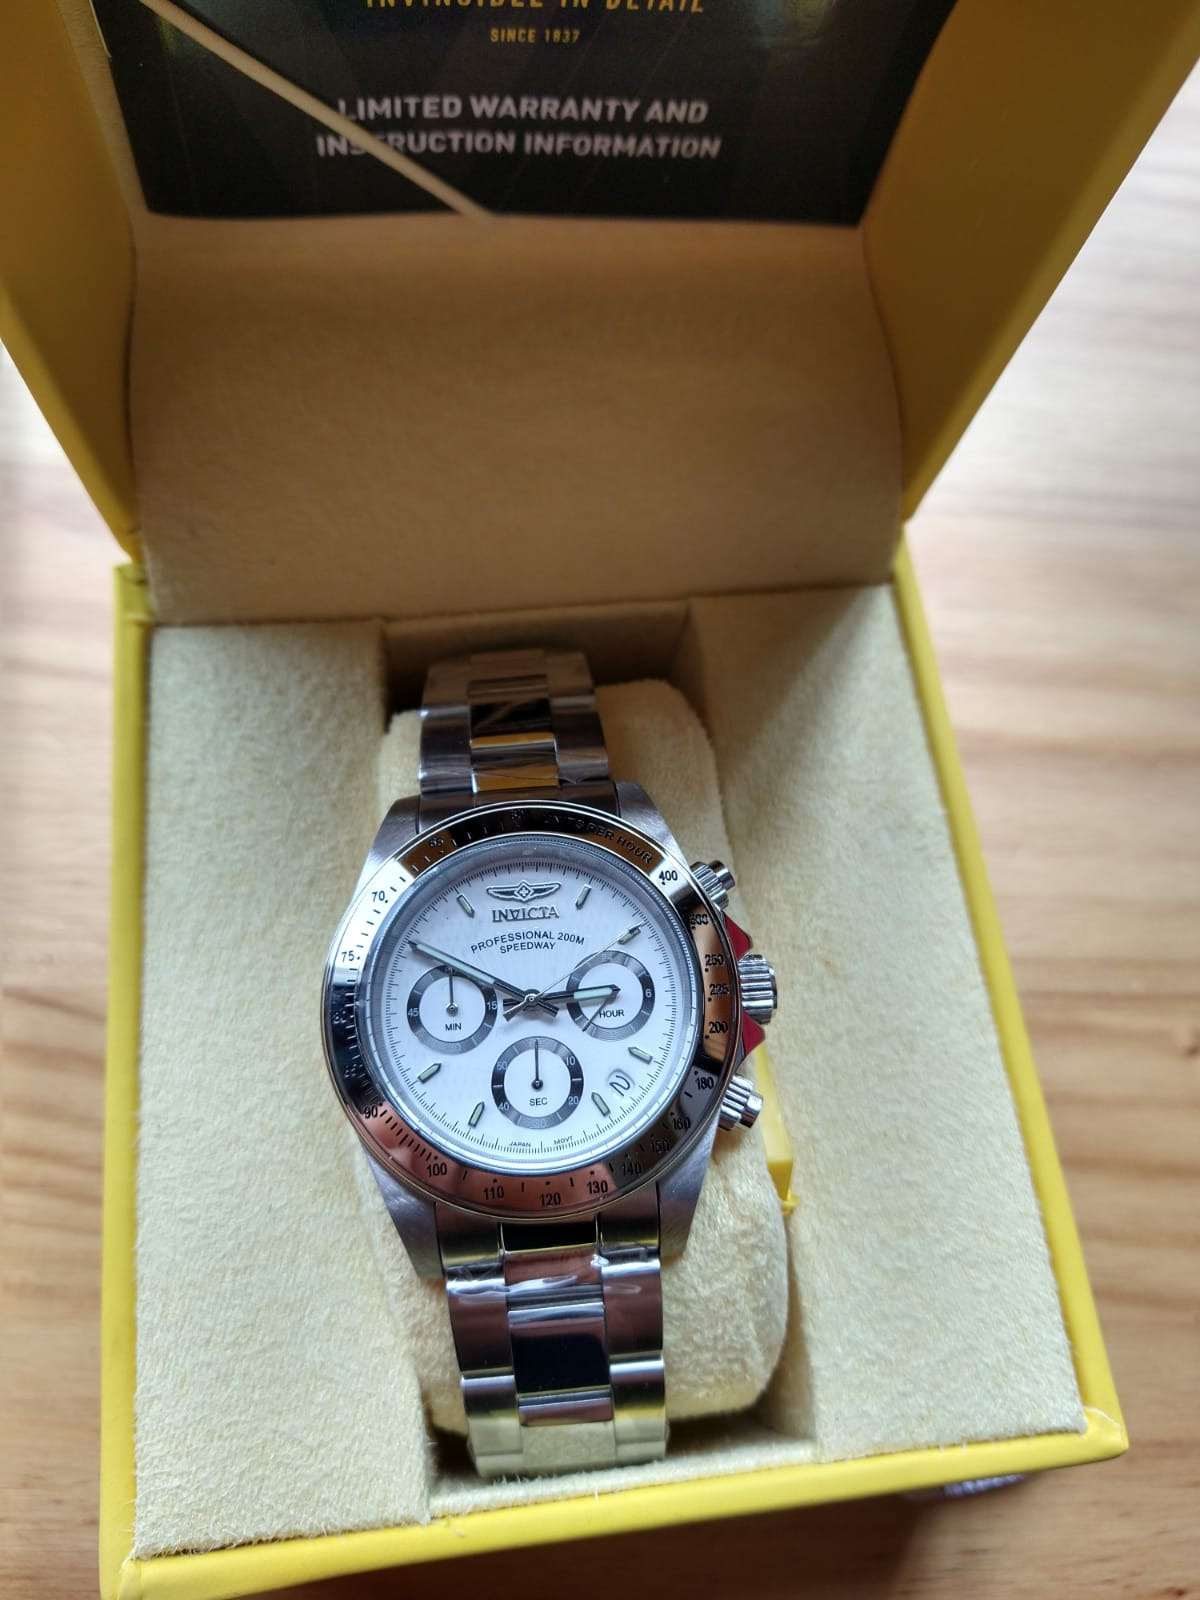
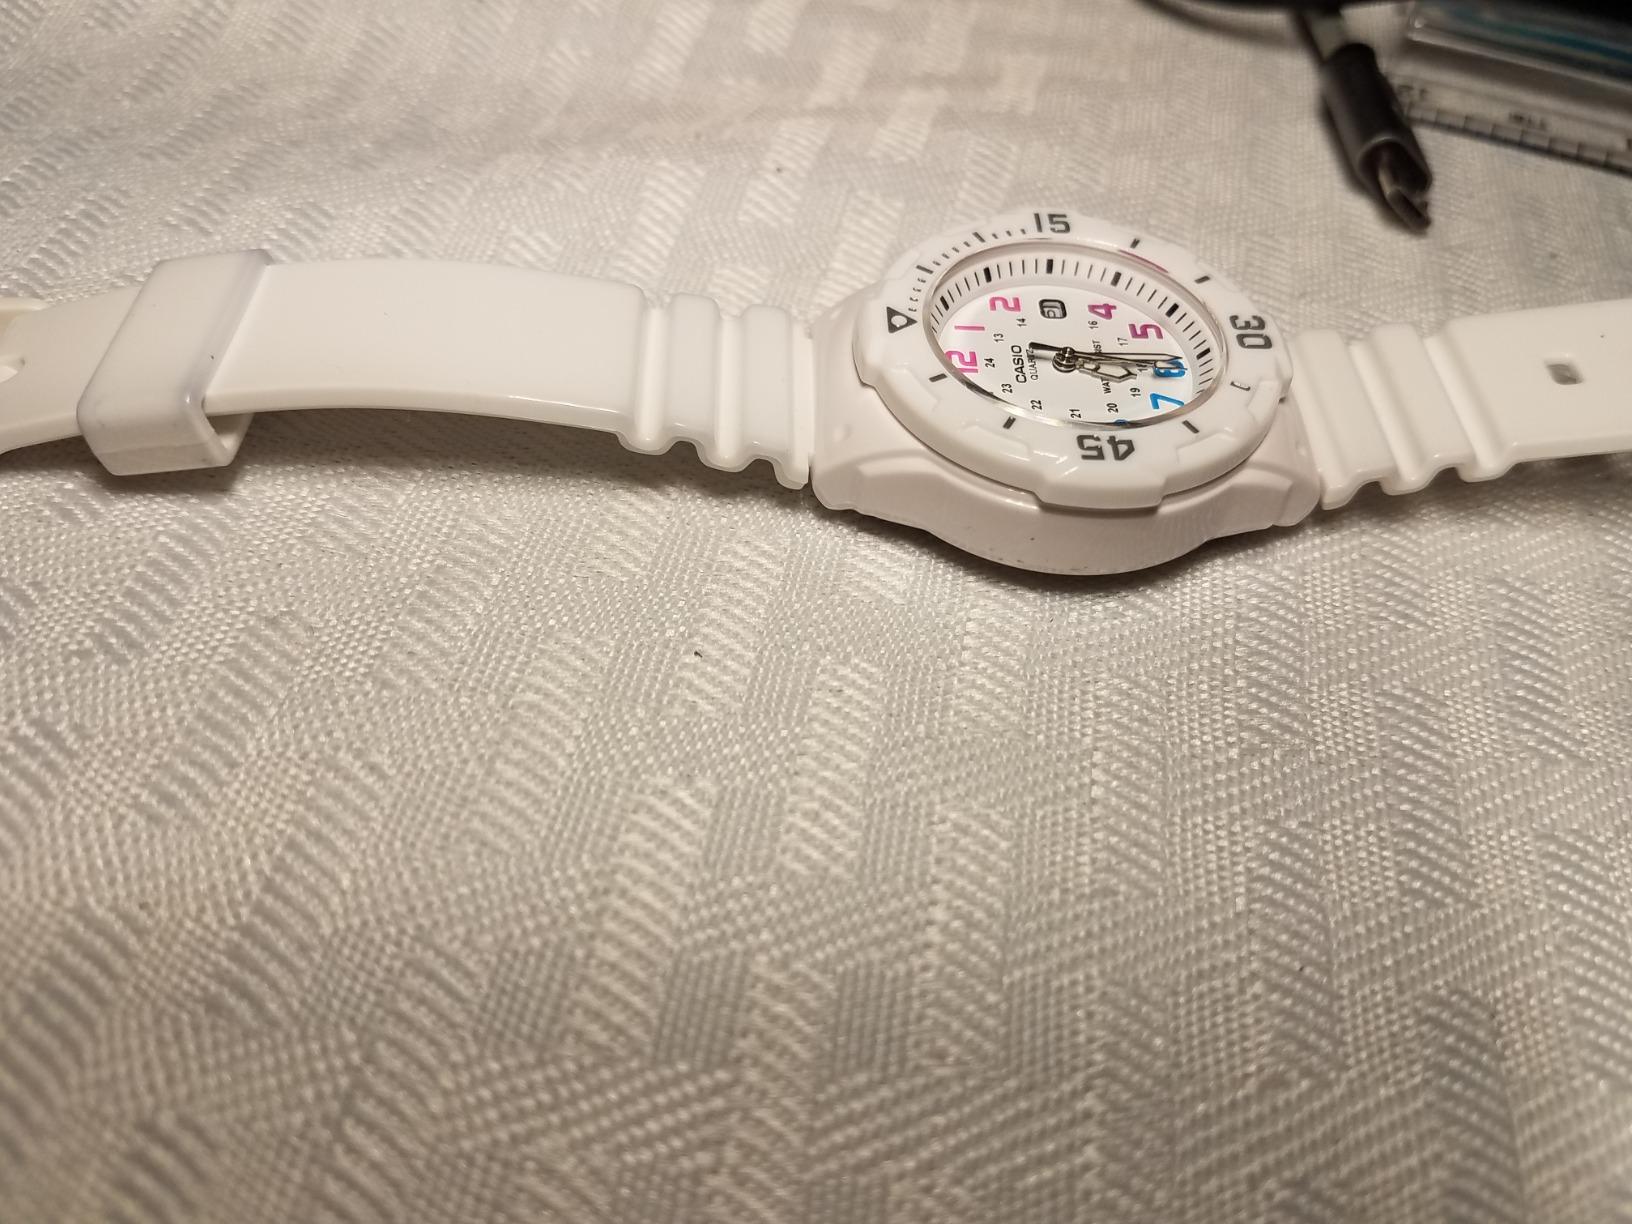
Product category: accessories_watch
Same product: no